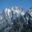
Label: mountain